Ipswich Docks

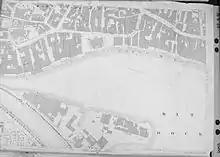
Map showing the quays to the north and east of the dock and part of the New Cut - 1884

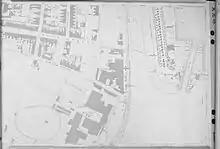
Map showing the New Cut, the lock gates, the promenade and the griffin ferry - 1884

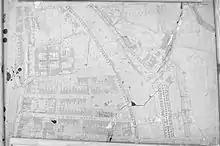
Map showing the original lock gates 1884

The Ipswich Docks Act 1877 (40 & 41 Vict. c. ccxvi) allowed for the construction of a new lock in their present position to facilitate access to the dock and allow trams to operate along the length of the 'Island' between New Cut and the dock. The new lock gates were constructed by the time of the 1898 act, which authorised the construction of a swing bridge.